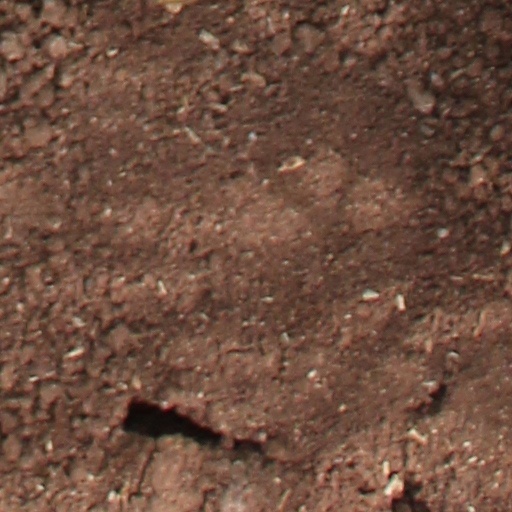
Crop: wheat